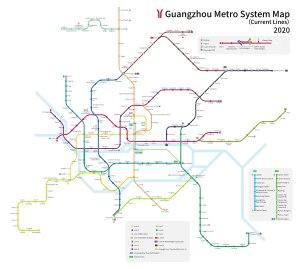
Le métro de Canton est le réseau de transport en commun ferroviaire de type métro à desservir l'agglomération de Canton, capitale de la province du Guangdong en République populaire de Chine.